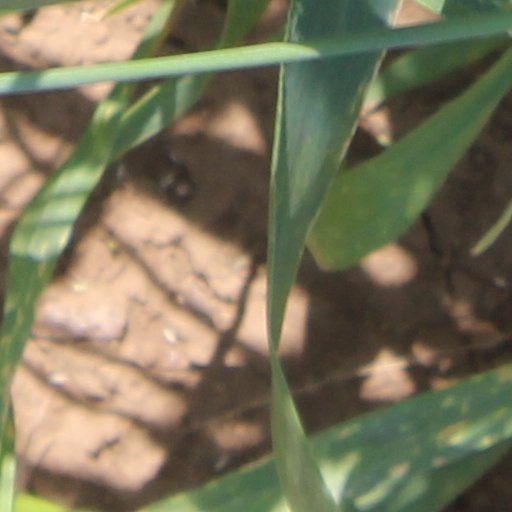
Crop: wheat